Hiwegi Formation

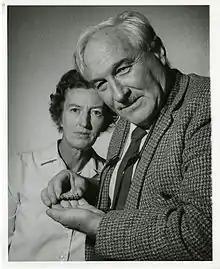
(right to left) Louis Seymour Bazett Leakey and Mary Douglas Nicol Leakey

The first discovery of fossil material by western researchers was documented in the early 20th century in the form of a British colonial report on the East Africa Protectorate. Excavations for fossils began in the 1930s with the work of Louis Leakey, followed by the British-Kenya Miocene Expedition. A major factor in the exploration of Rusinga Island was the discovery of several specimens originally assigned to the stem-hominoid "Proconsul" (now regarded as a distinct genus, "Ekembo"). Further interest for the formation was created due to the presence of ample non-primate fossil mammals, as well as a vast collection of fossil plants.